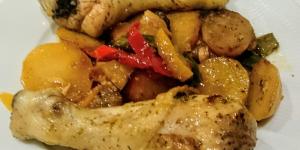
jamoncitos de pollo al horno